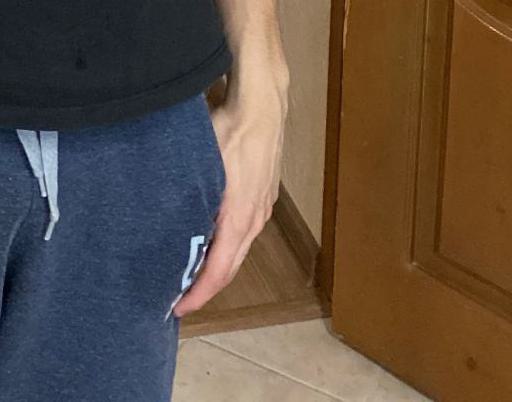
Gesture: no_gesture